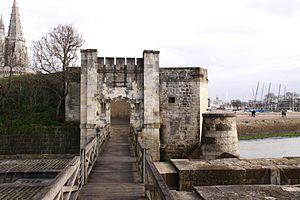
La porte des Deux-Moulins est un ouvrage d' entrée (une redoute) dans l'enceinte médiévale. Deux moulins à marée avaient été élevés à proximité (d' où le nom de la porte). La porte actuelle date du début du 18e siècle. La première avait été construite vers 1200. La Rochelle, Charente Maritime, France.
Ville fortifiée, La Rochelle comporte de nombreux monuments de défense, dont les plus connus sont les tours médiévales du Vieux-Port, qui en gardent l’entrée et l’ont rendue mondialement célèbre. Durant son histoire, La Rochelle a perdu beaucoup de ses monuments, comme les remparts qui fortifiaient la ville et qui étaient percés par des portes également disparues. On estime ces disparitions aux alentours de 1910-1930 lors de l'expansion de La Rochelle avec notamment l'implantation de sa Gare. Entre 2016 et 2020, La Rochelle réalise de nombreux travaux, notamment contre les inondations qui lui permet en même temps de valoriser son patrimoine comme au Gabut, aux pieds de la tour saint-Nicolas mais également dans les rues du centre ville.